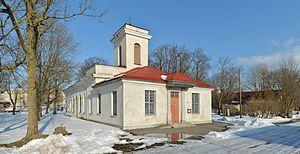
Paldiski est une ville et un port estonien à la frontière entre la mer Baltique et le golfe de Finlande. La ville est située dans le comté de Harju, sur la côte occidentale de la péninsule de Pakri.
Cet article donne une liste d'églises en Estonie.